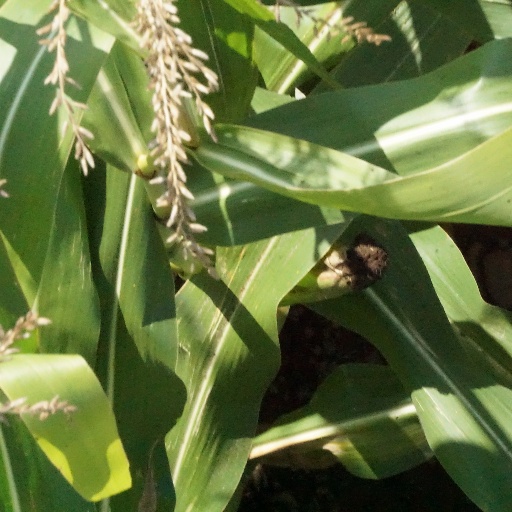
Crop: maize; corn